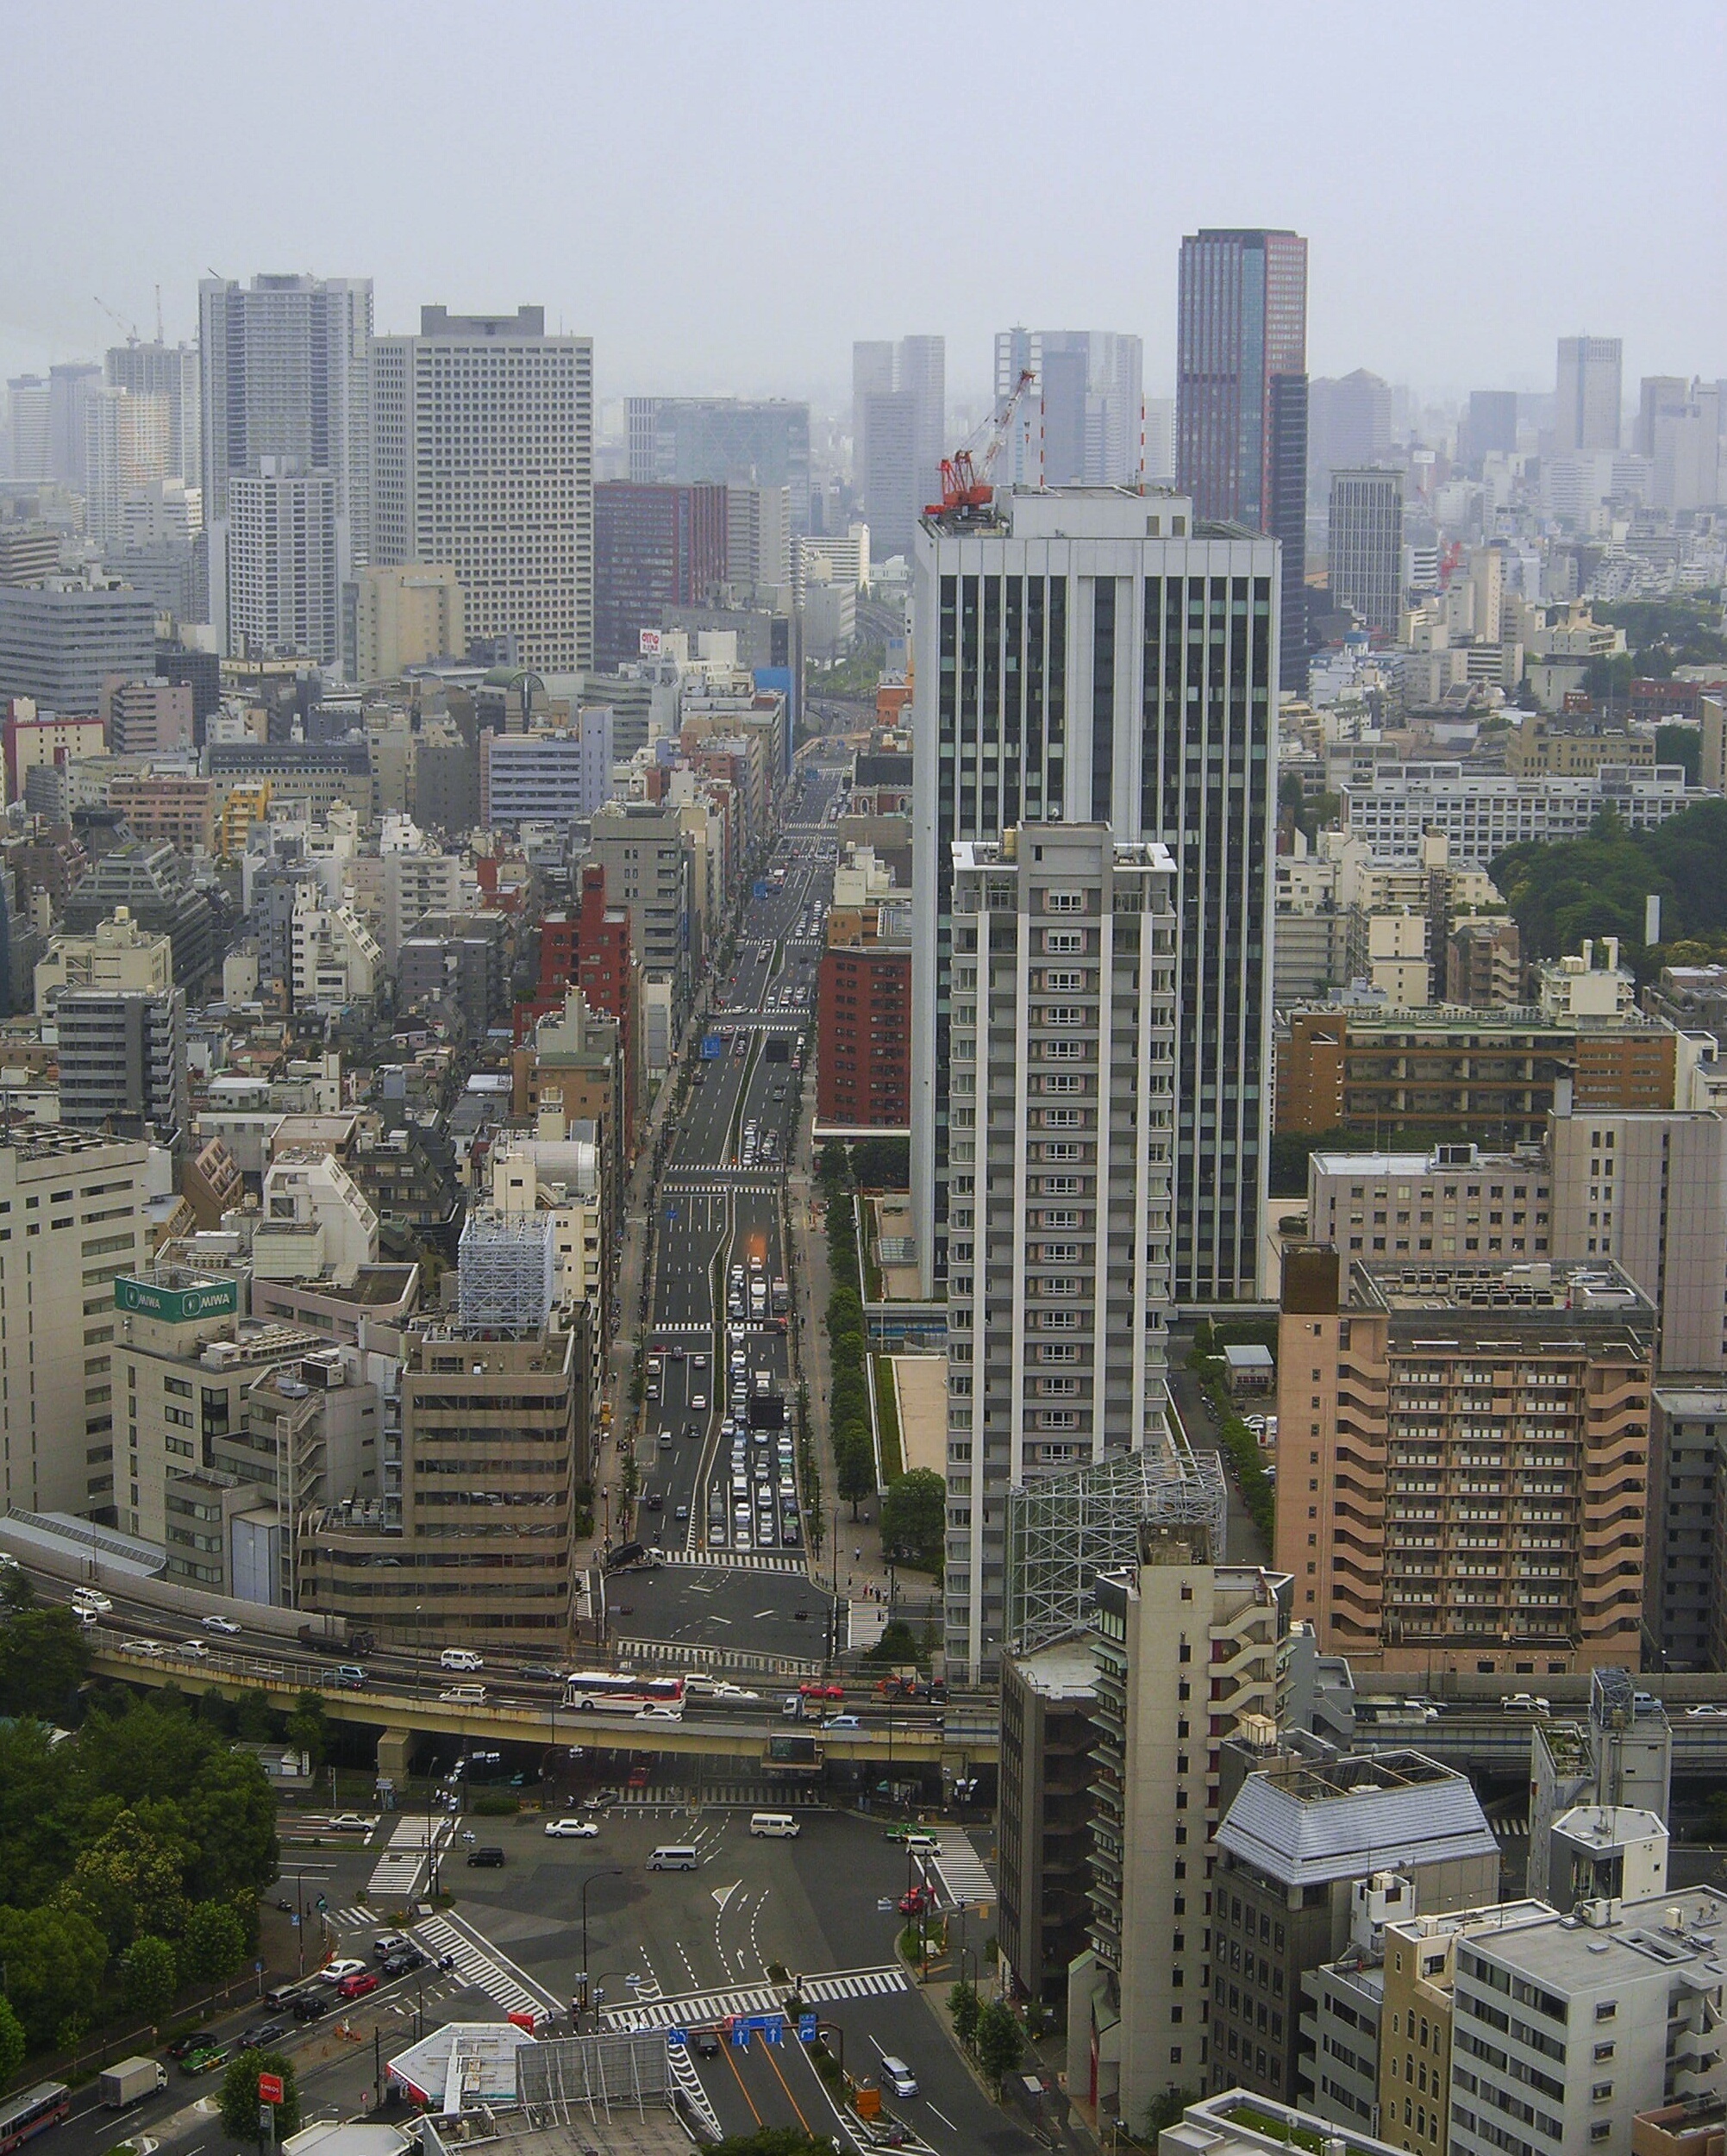
skyline, city, skyscraper, cityscape, downtown, suburb, tower, landmark, tower block, metropolis, condominium, neighbourhood, bird's eye view, aerial photography, urban area, residential area, geographical feature, atmospheric phenomenon, human settlement, metropolitan area